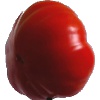
Label: Tomato 3